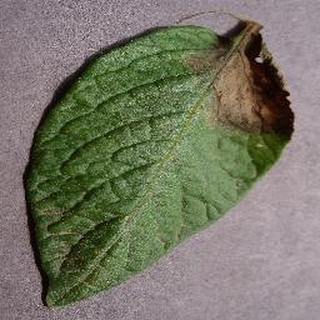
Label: potato_late_blight